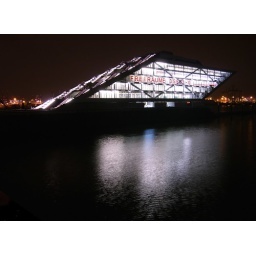
new office building at the shore of the river elbe in hamburg